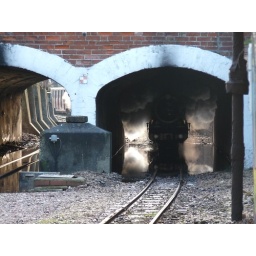
Southern Maid running under the bridge